Bengaluru Suburban Railway

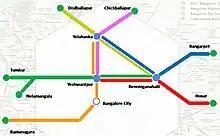
Proposal made by Praja in 'Call To Action' report (July 2010)

There have been a total of six proposals with the RITES (2018) proposal being approved in 2019 after a few amendments. The construction works for the project commenced in 2022 on the two priority lines, Mallige (line 2) and Kanaka (line 4) which are planned to be operationalised by the end of 2026. The remaining two lines, Sampige (line 1) and Parijaata (line 3) are planned to be opened by 2028.